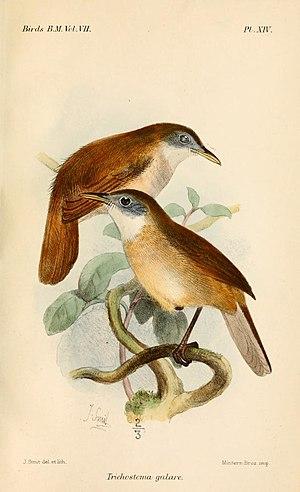
Rhinomyias Sharpe, 1879 est un genre obsolète d’oiseaux de la famille des Muscicapidae.